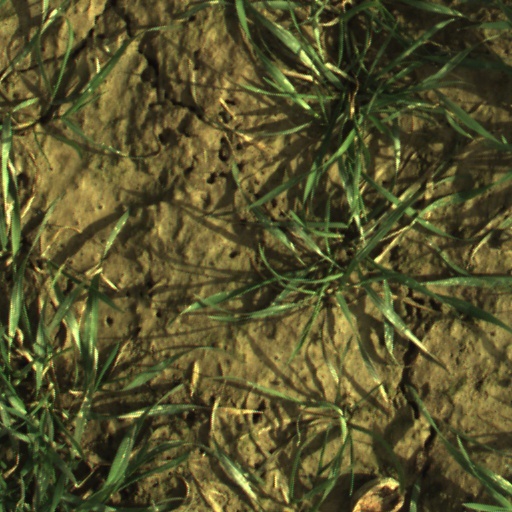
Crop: wheat